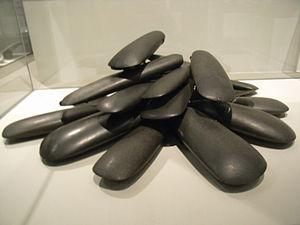
L'île de Rathlin est une île au large des côtes de l'île d'Irlande.